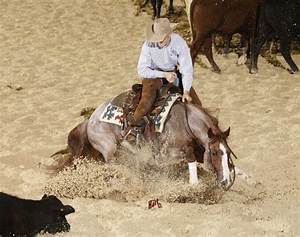
Label: cavallo